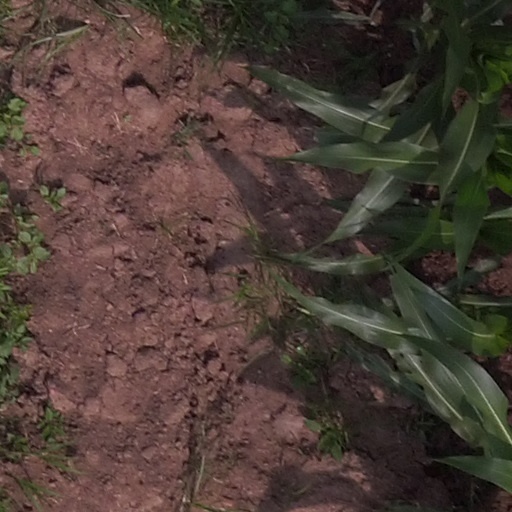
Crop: maize; corn